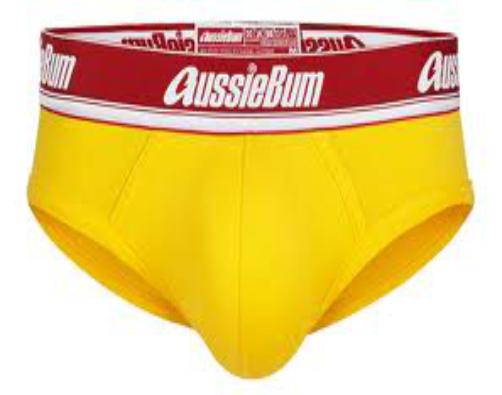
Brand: aussieBum
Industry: Clothes